Alan Stewart, 10th Earl of Galloway

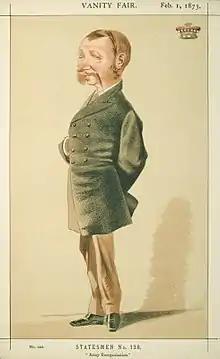
Vanity Fair caricature by Melchiorre Delfico, February 1873.

Alan Plantagenet Stewart, 10th Earl of Galloway, KT, DL, JP (21 October 1835 – 7 February 1901), styled Lord Garlies until 1873, was a British peer and politician.